HMAS Platypus (naval base)

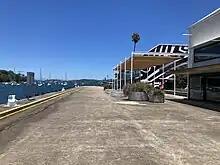
The former submarine wharf and converted buildings at Sub Base Platypus in 2023

The Trust's board approved the Platypus Management Plan in December 2016 and the site is being remediated and refurbished to allow future public access. In August 2017 it was announced that the site will be opened to the public in mid-2018, to be known as Sub Base Platypus and 'providing a range of facilities and venues for cultural performances, function areas, cafes and restaurants, as well as offices and commercial spaces. Sailing’s national sporting Australian Sailing is locating its office and training facility here early in 2020'.